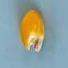
Maize quality: Bad